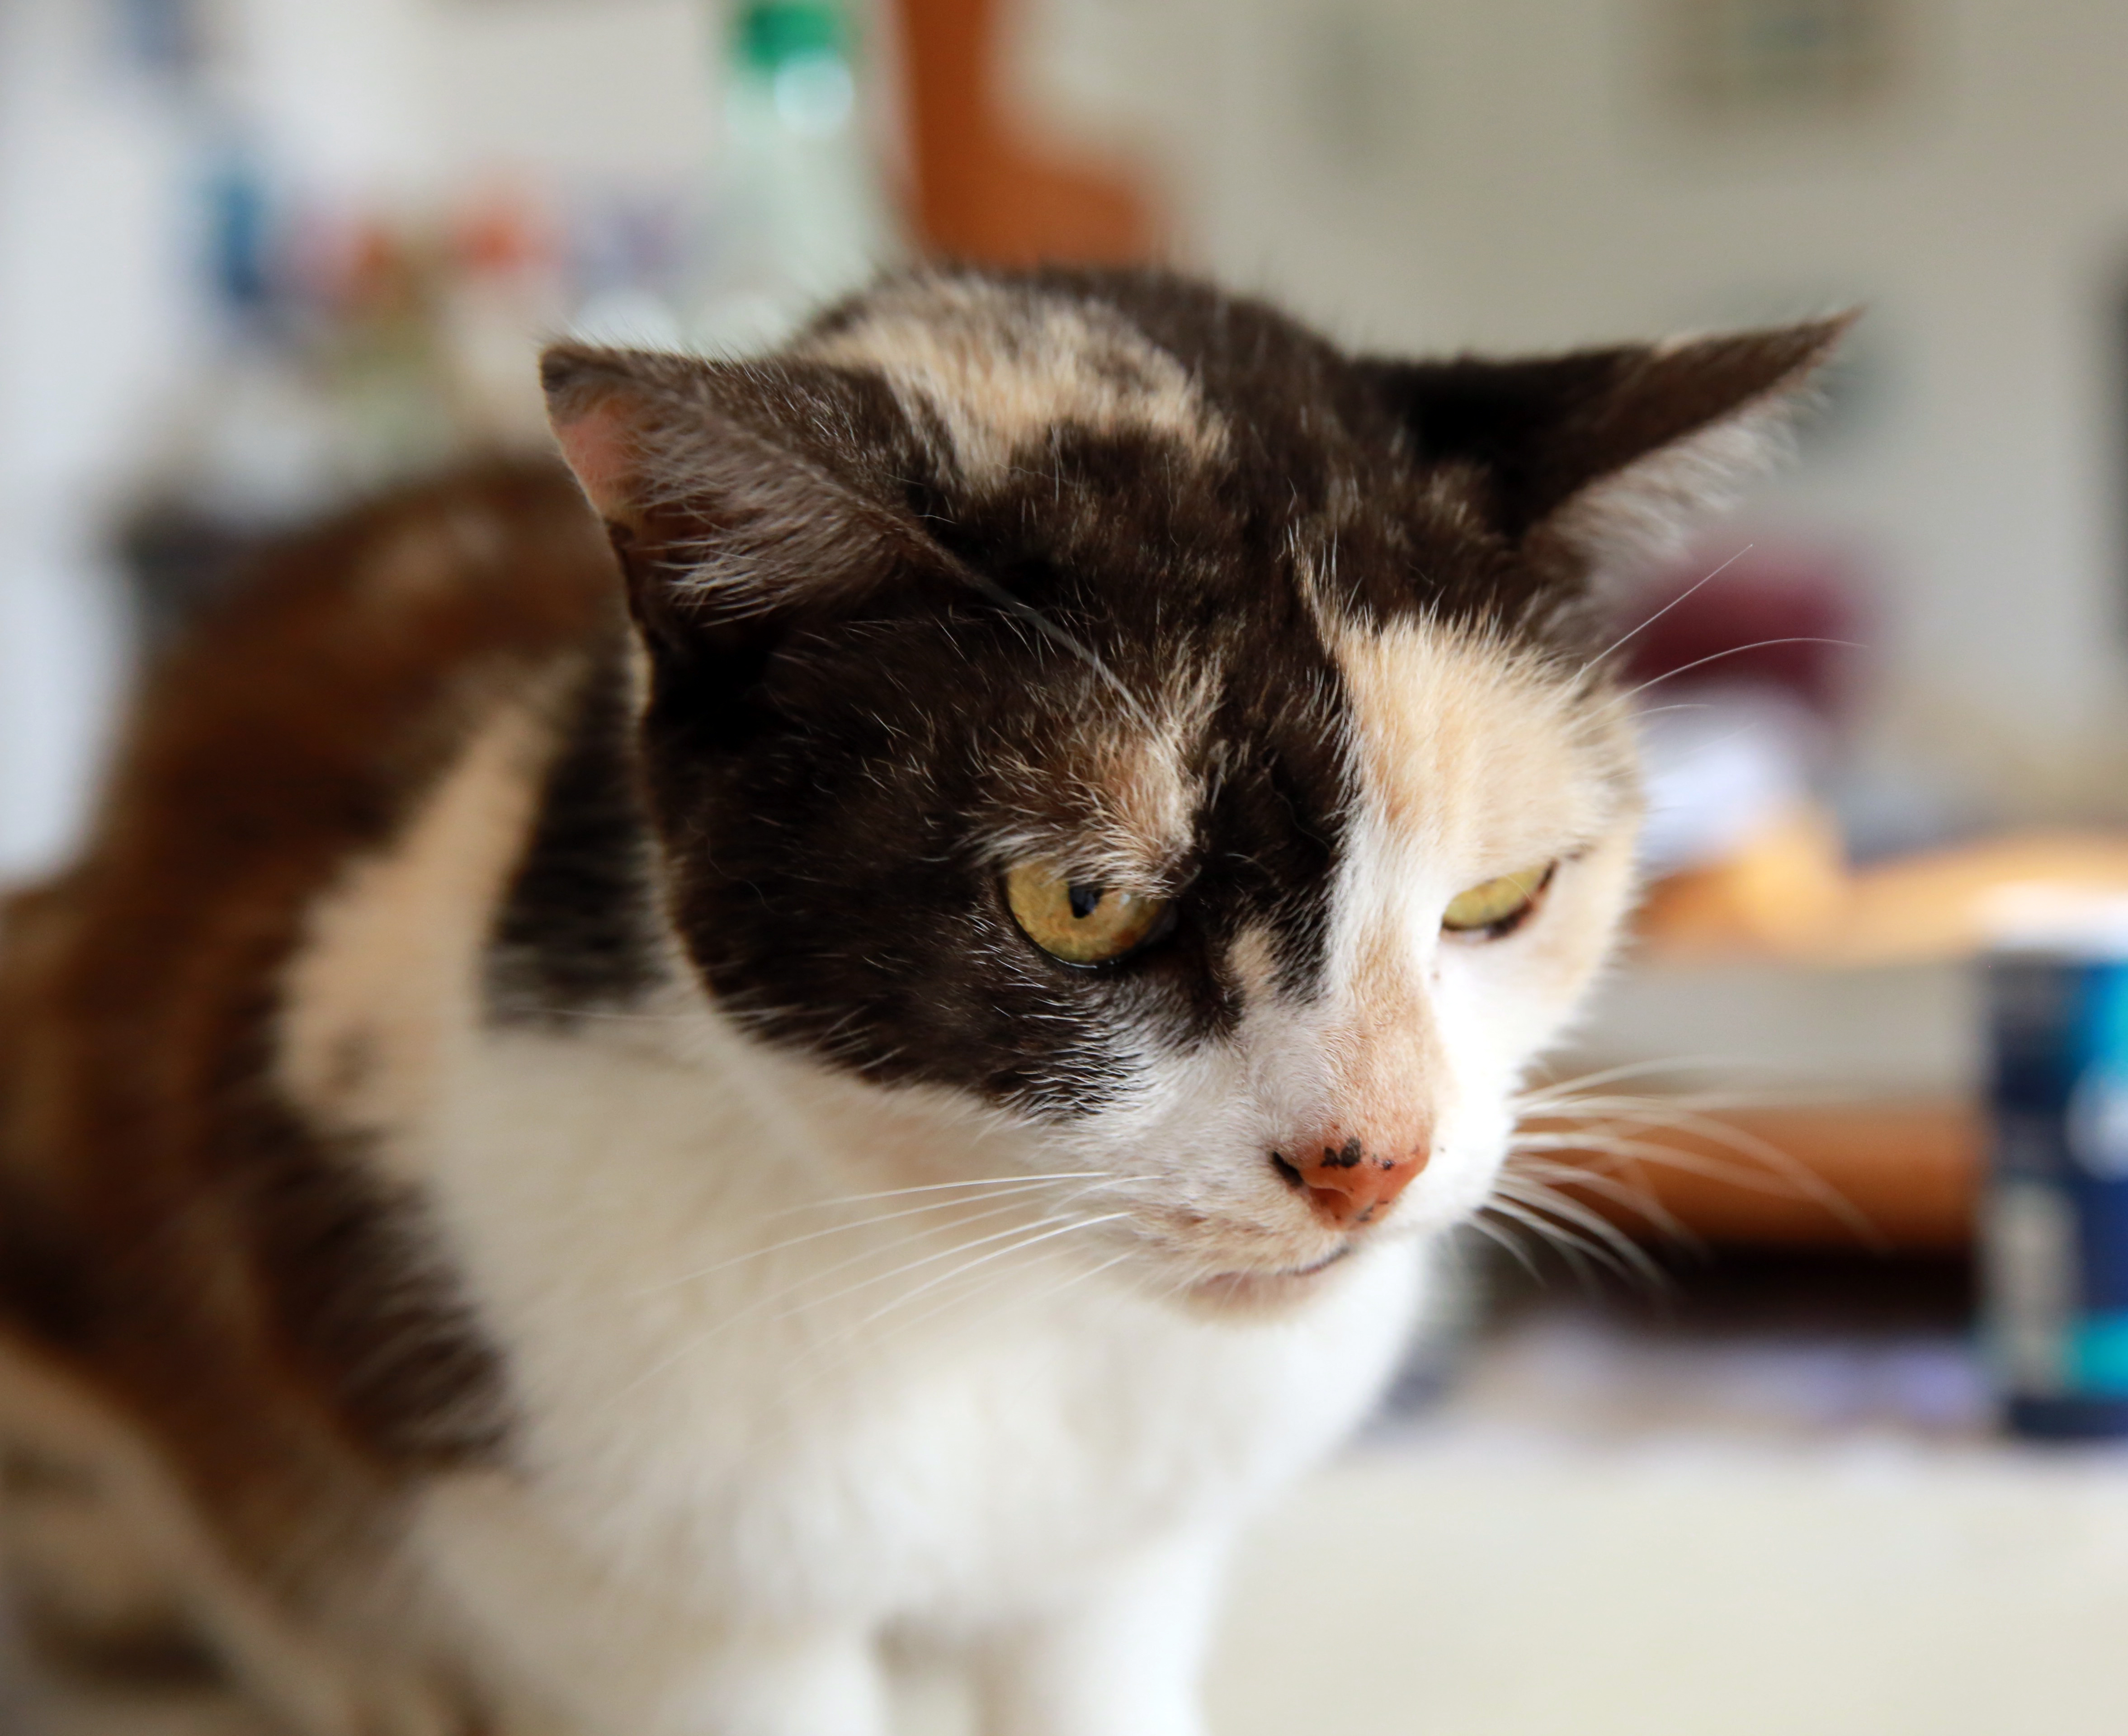
animal, france, europe, pet, portrait, kitten, cat, canon, mammal, nose, whiskers, interieur, skin, vertebrate, montpellier, tte, katze, isasza, southfrance, animaldomestique, chatte, tricolore, poes, calicot, dreifrbige, gesicht, chrie, kopf, caille, european shorthair, small to medium sized cats, cat like mammal, domestic short haired cat